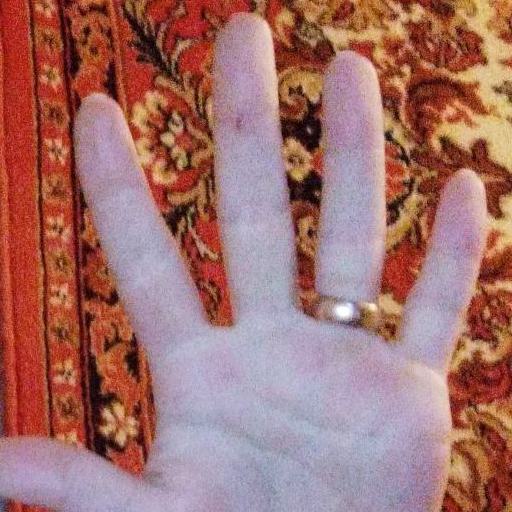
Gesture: palm